Enteng Kabisote 10 and the Abangers

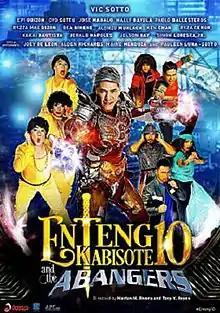
Theatrical release poster

Enteng Kabisote 10 and the Abangers is a 2016 Filipino superhero fantasy and comedy film, as the tenth and last film installment of the film adaptation of the Filipino television sitcom "Okay Ka, Fairy Ko!". The film was announced in August 2016 with Marlon N. Rivera and Tony Y. Reyes attached as directors.